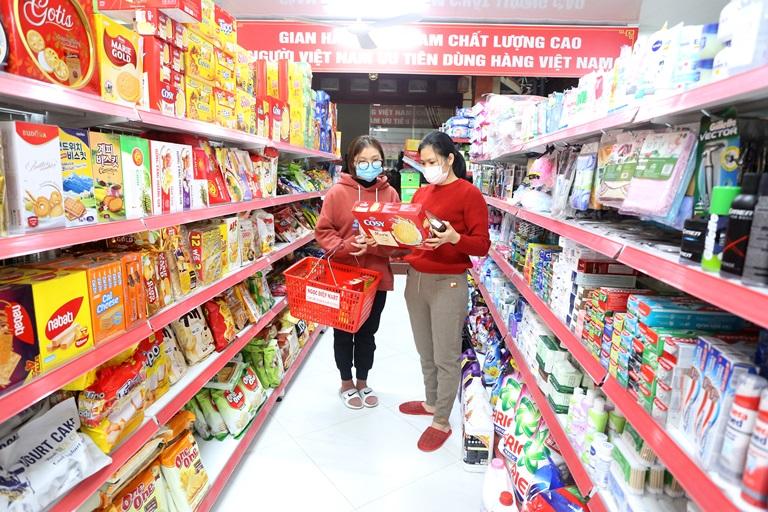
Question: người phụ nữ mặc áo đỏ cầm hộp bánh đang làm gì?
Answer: đang lựa mua bánh